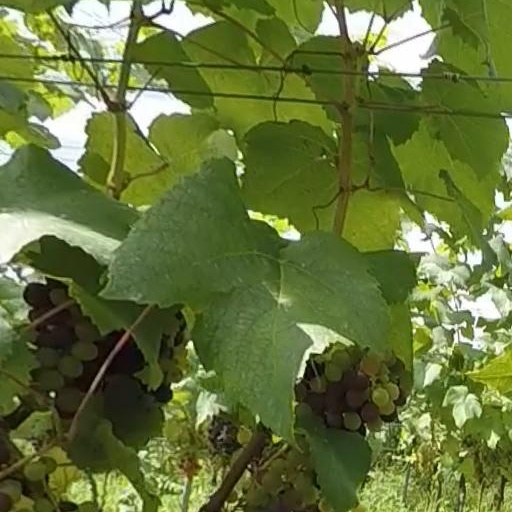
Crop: grape